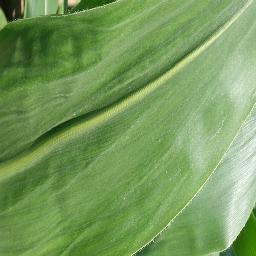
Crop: corn
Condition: (maize)_healthy